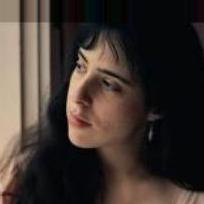
Age: 20